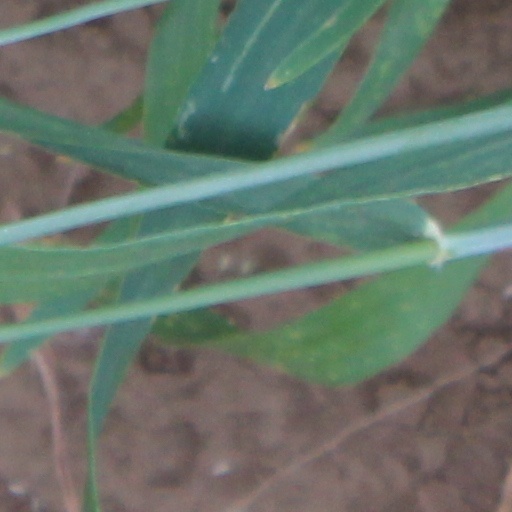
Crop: wheat